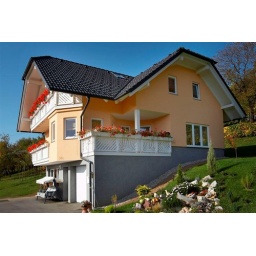
-ENG-A wooden house built by Barra&amp;amp;Barra.-ITA-Casa prefabbricata in bioedilizia costruita da Barra&amp;amp;Barra.